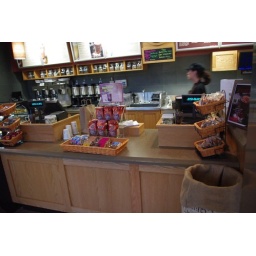
Coffee shop countertops in leather (brown) with exposed river stone aggregates